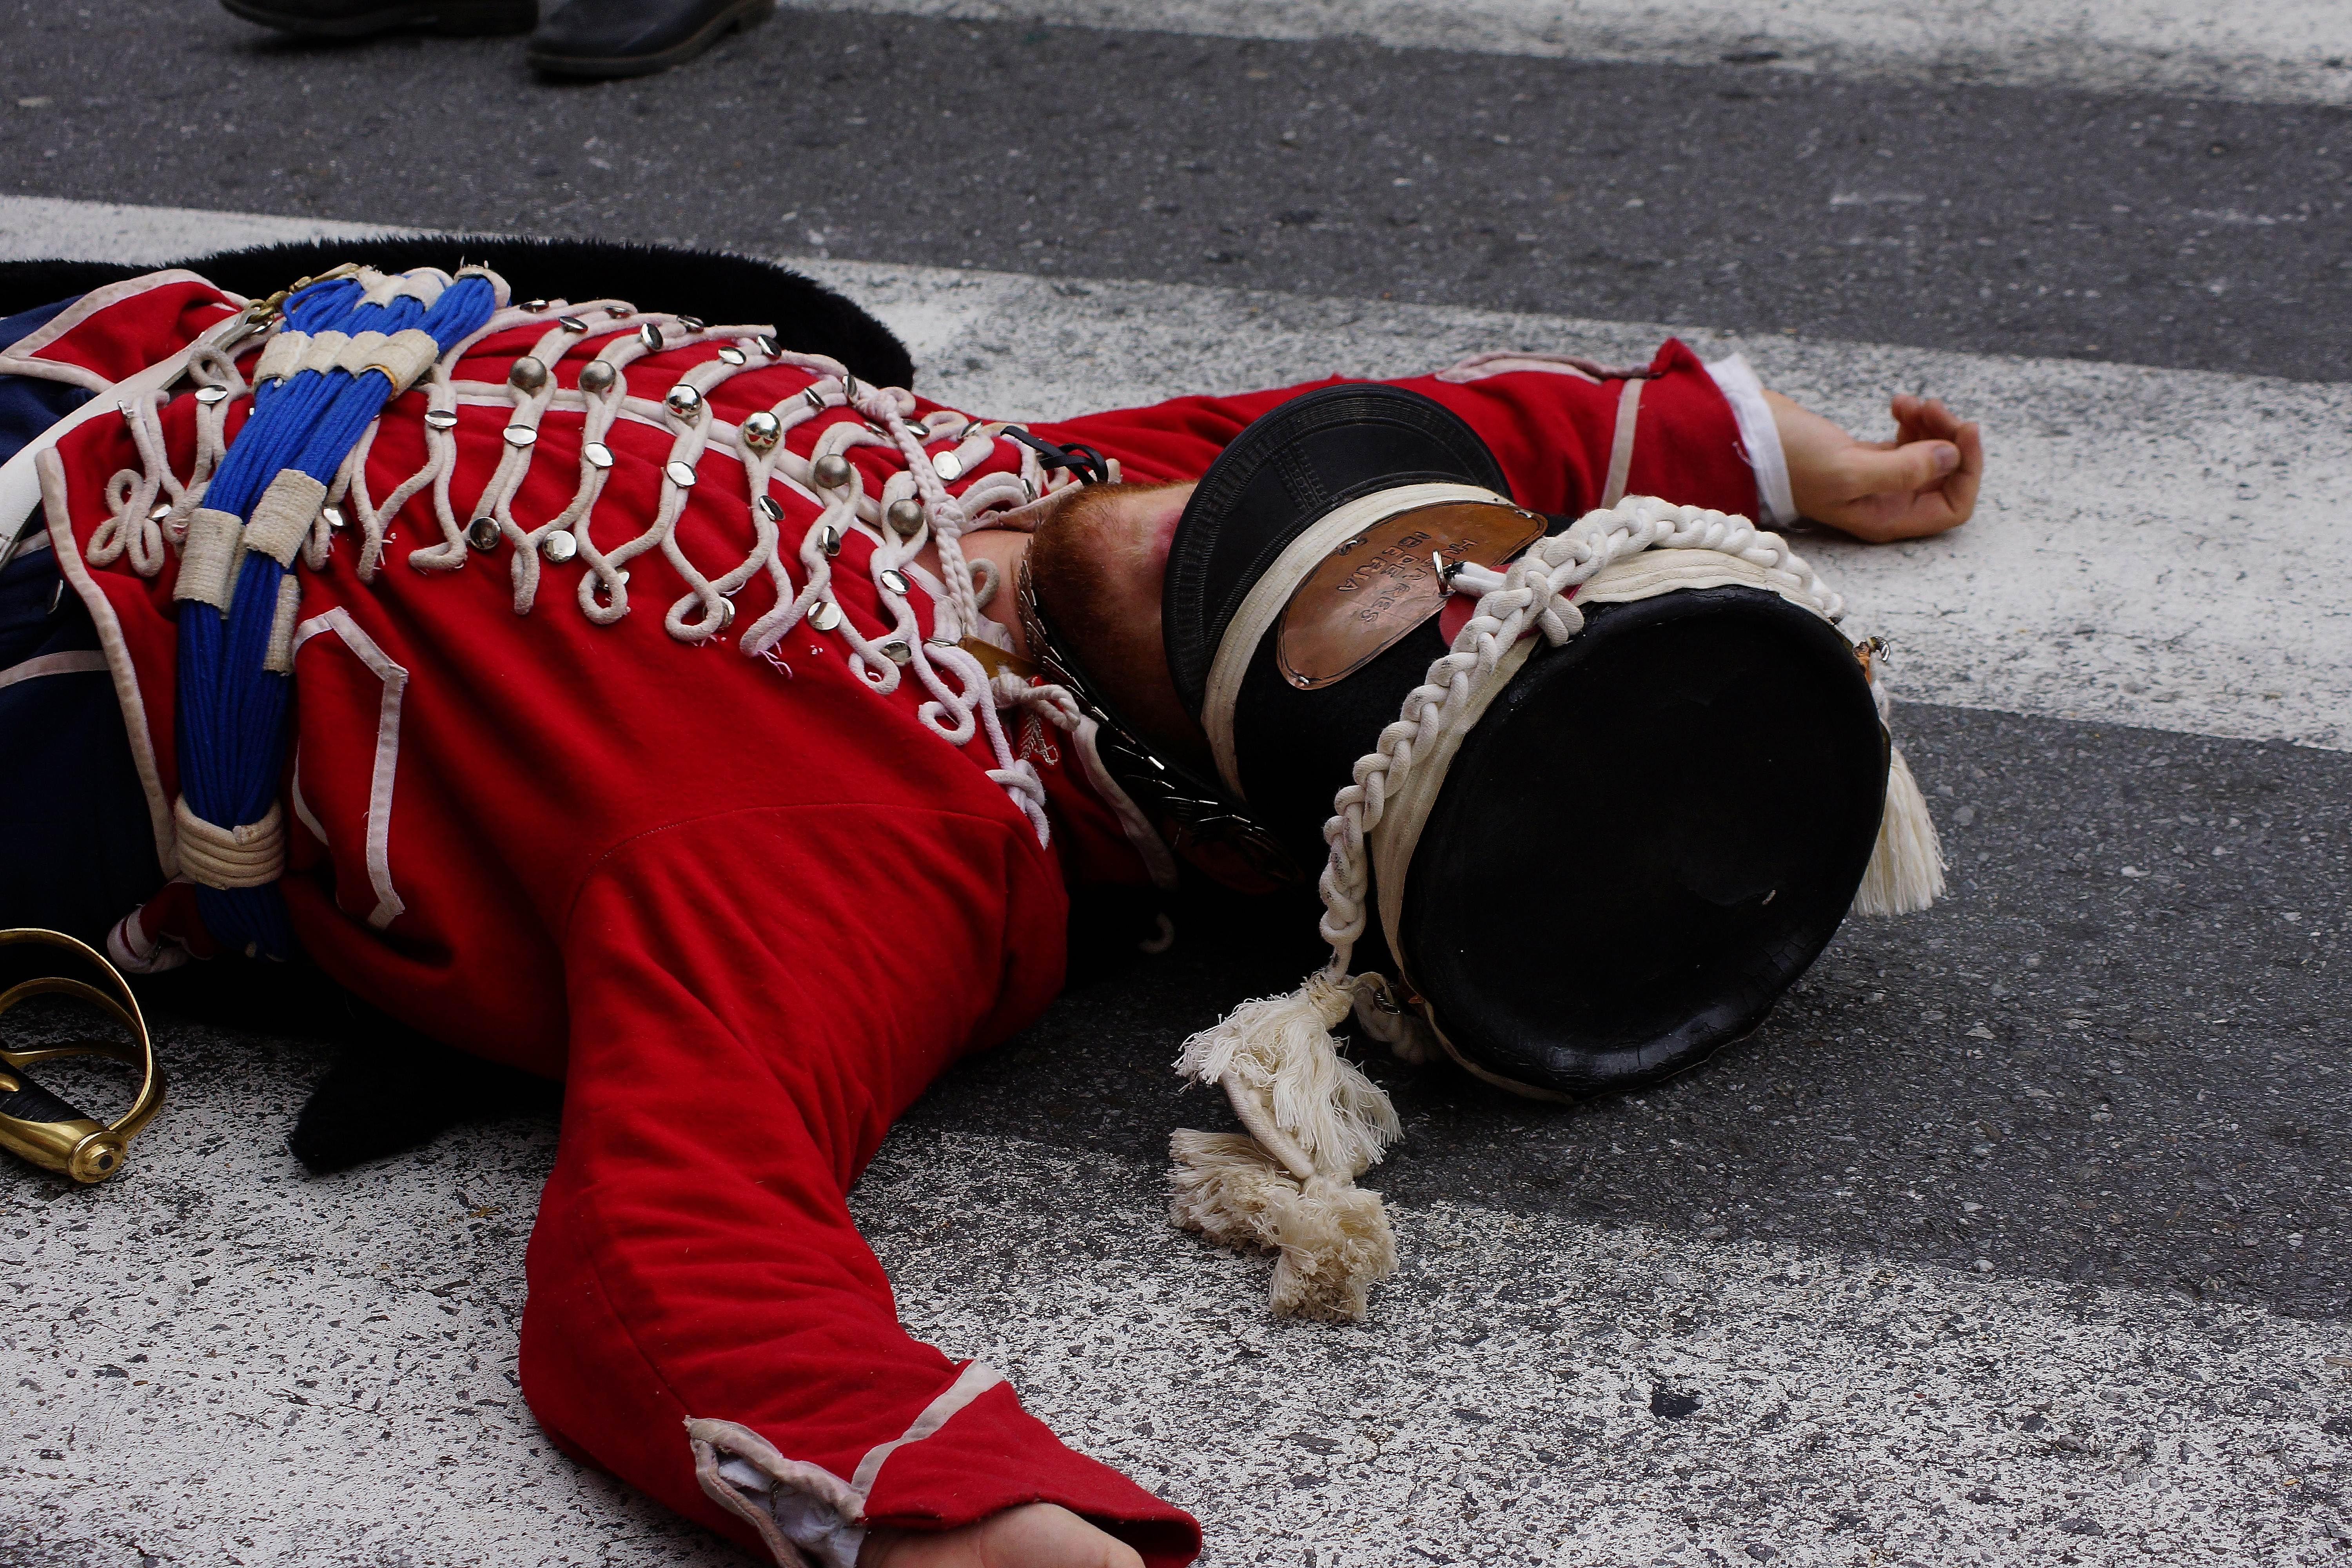
red, spain, galicia, pontevedra, tradition, espana, ggl1, gaby1, varios, some, pontecaldelas, sonyslta77v, tamrom55200